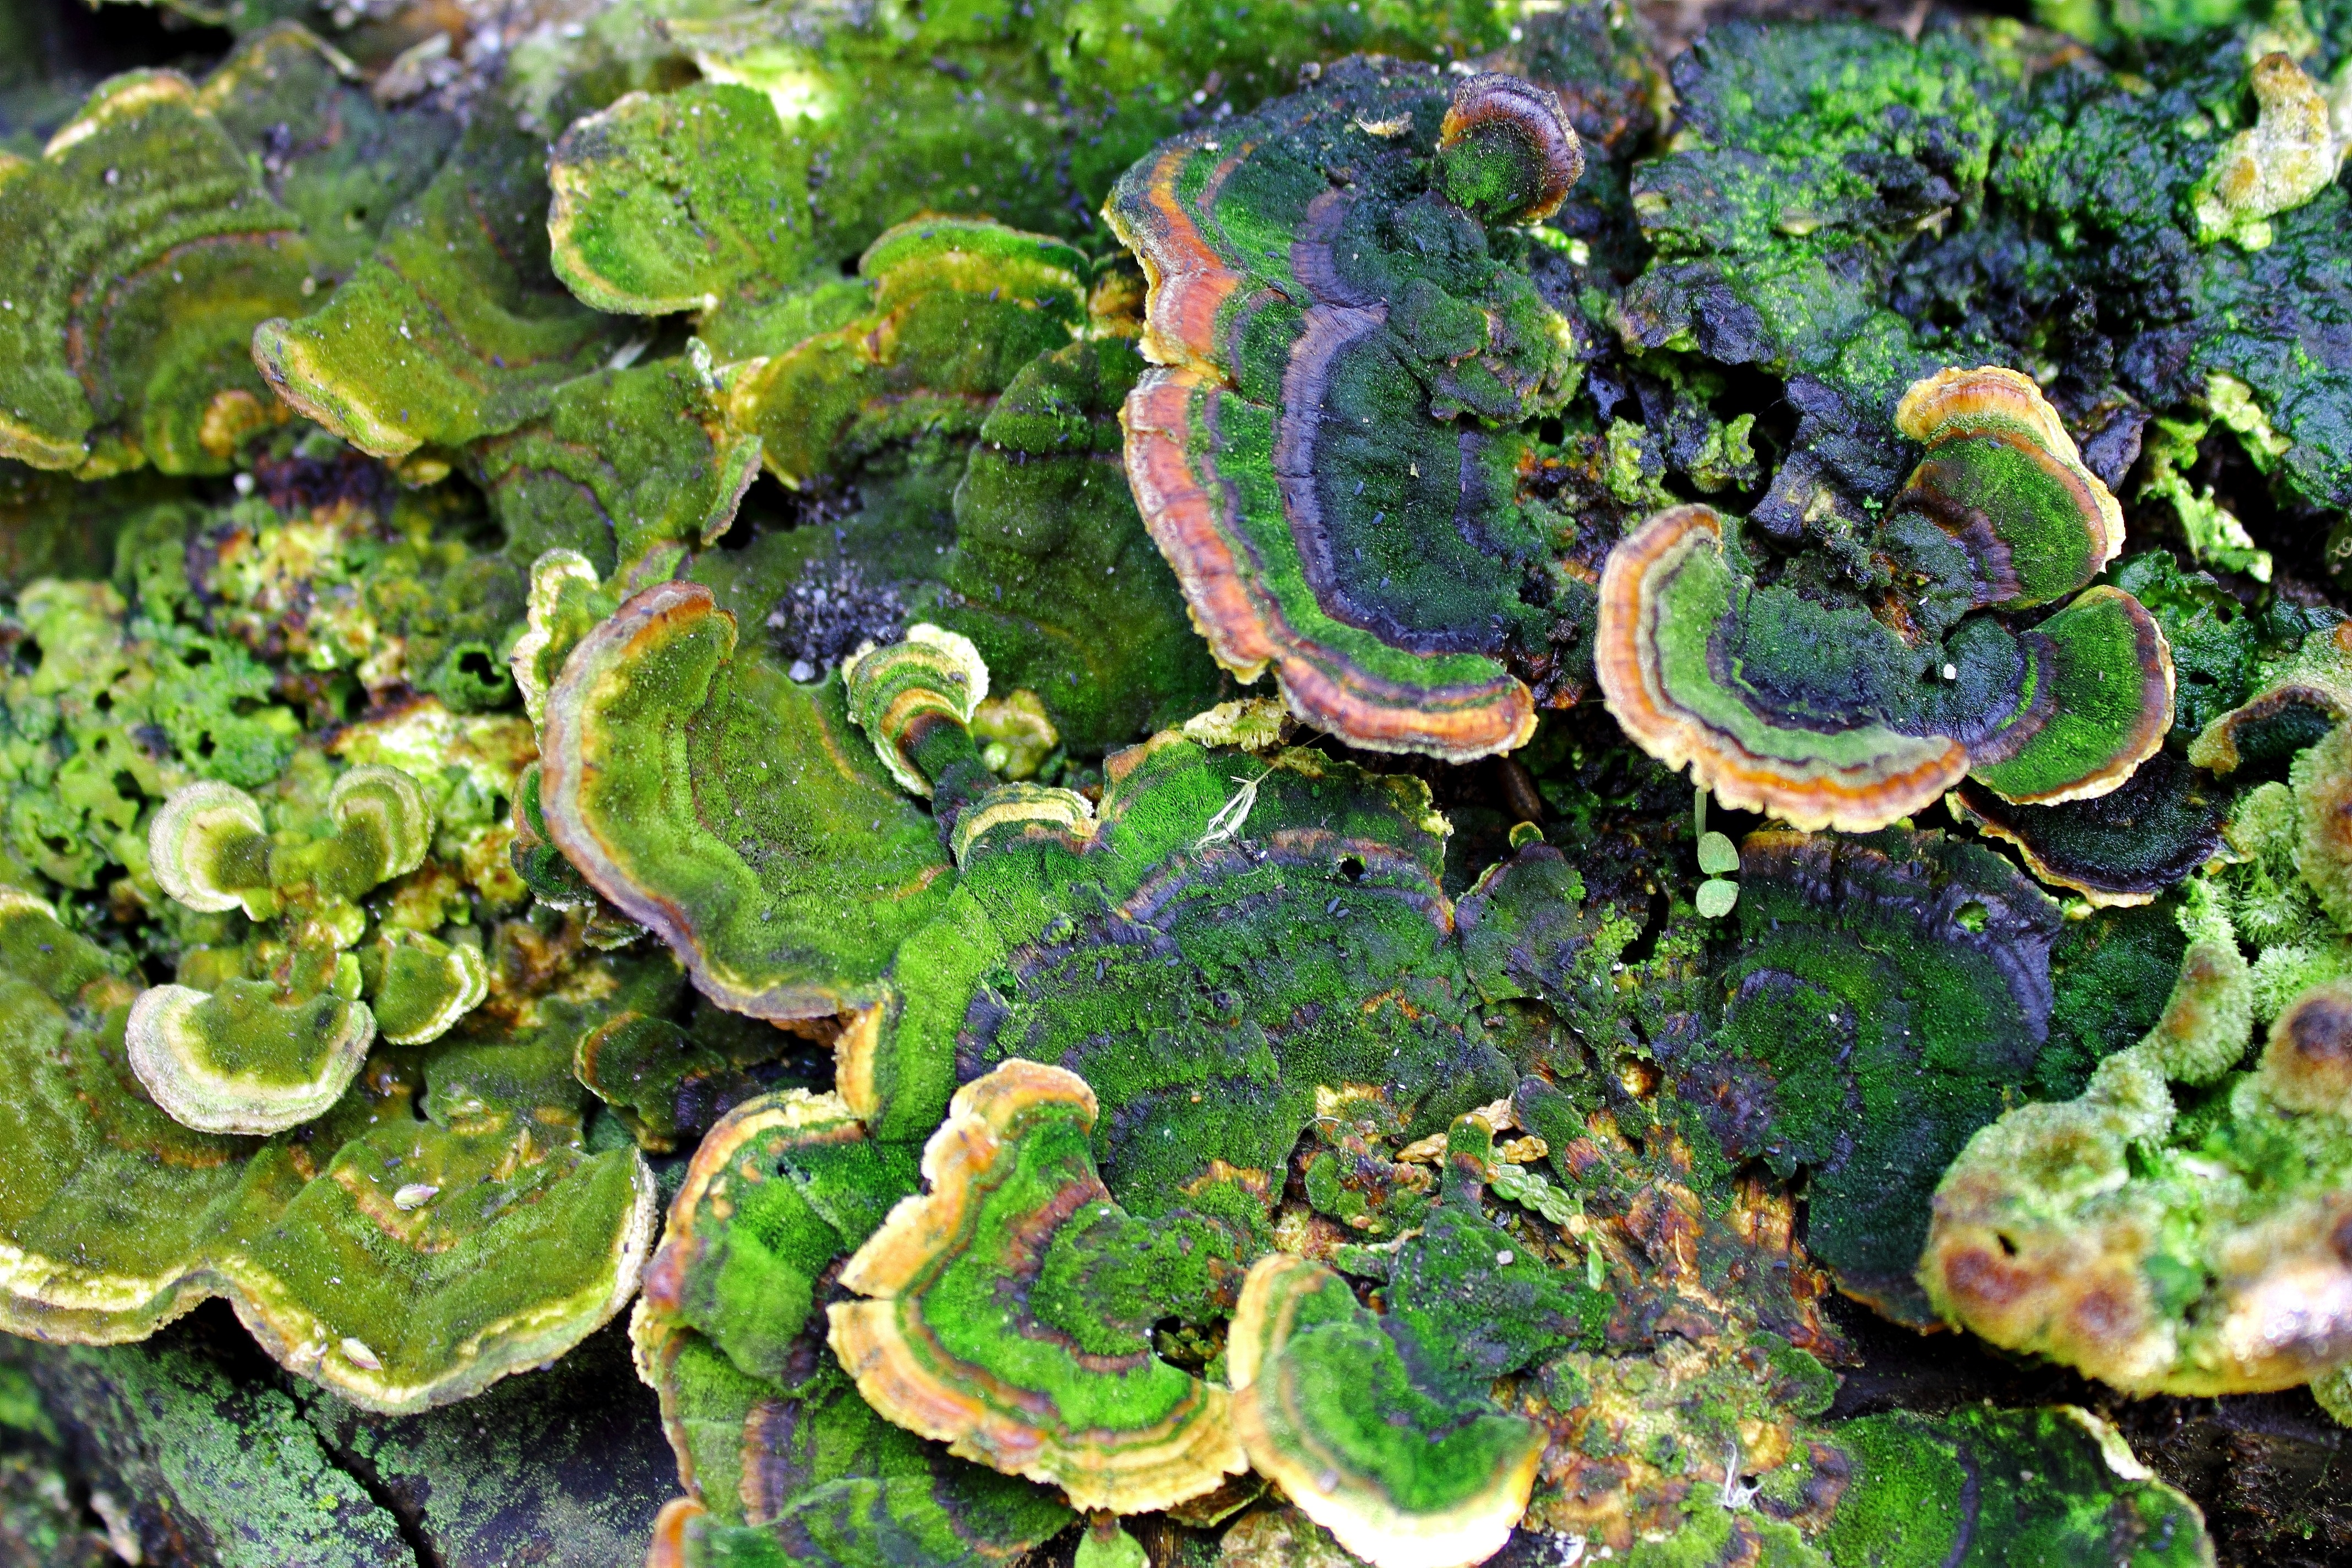
tree, nature, forest, leaf, moss, pond, wild, food, spring, green, produce, vegetable, soil, mushroom, yellow, fungus, algae, mushrooms, hub, green algae, harmful, the parasite, non vascular land plant, leaf vegetable